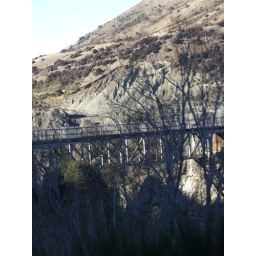
The bridge the train went over